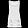
Label: Dress